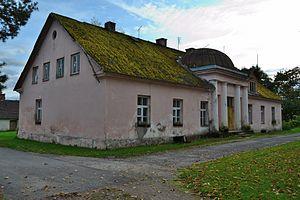
Valtu est un hameau d'Estonie de la commune de Rapla au nord du pays.